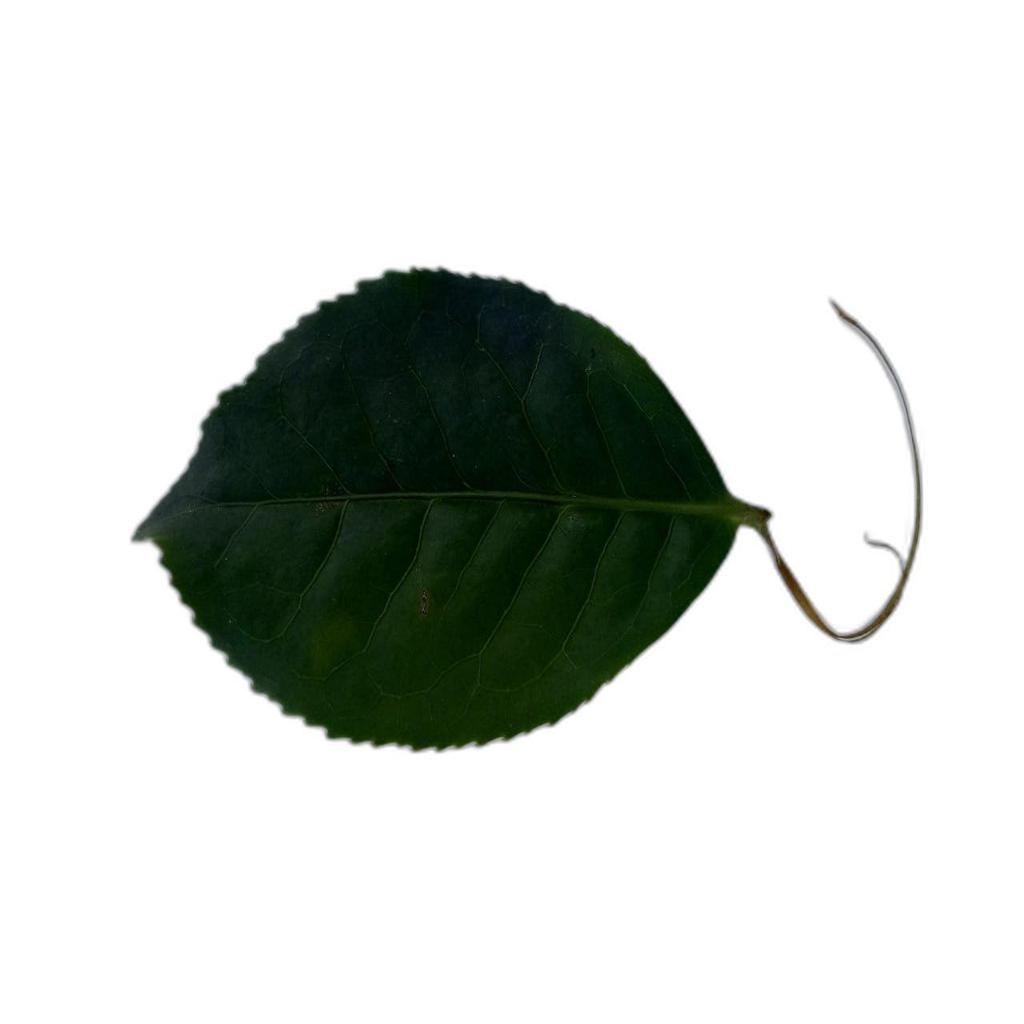
Label: Healthy